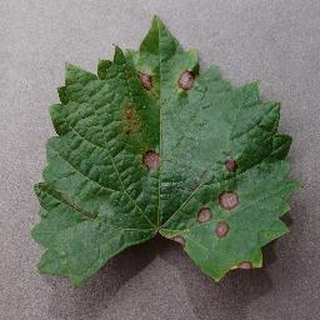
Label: grape_black_rot